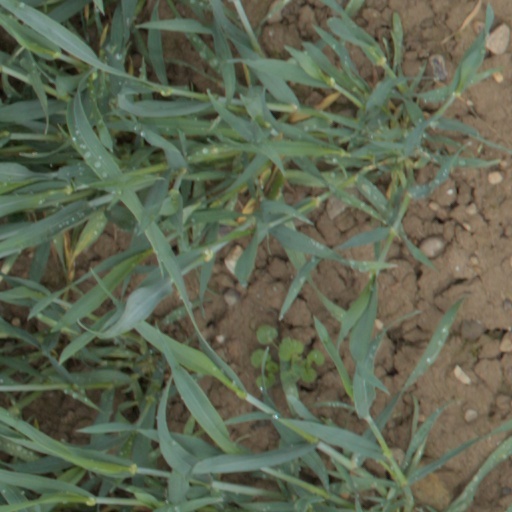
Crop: wheat